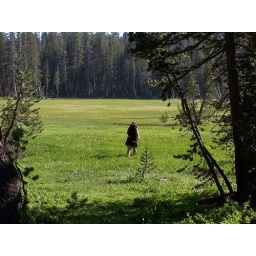
A field at around 7500 ft in the middle of the mountains at Mono Hot Springs.